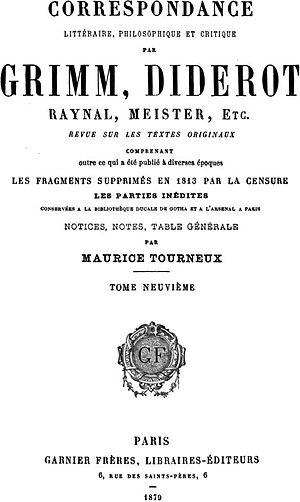
La Correspondance littéraire, philosophique et critique est un périodique français manuscrit destiné à l’aristocratie cultivée du XVIIIᵉ siècle. Elle est publiée de 1748 à 1793.